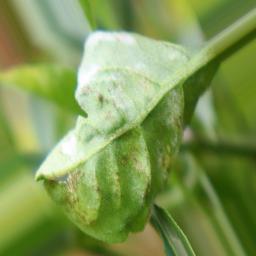
Label: powdery mildew